Monuments of Champaner-Pavagadh Archaeological Park

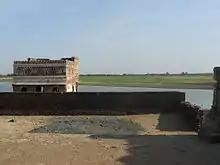
Kabutarkhana Pavilion

Lila Gumbaj Ki Masjid stands on a high plinth and has a frontage with arched entrance at the center flanked by two lateral arches. The central arch is a structure of well spaced minarets fashioned with horizontal cornices and mouldings; the niches have decorations. There are three mehrabs in the prayer hall and these are decorated with a central suspended kalash carved with floral motifs. Of the three domes, the one at the center has a fluted design and is colourful. Initially three entrances existed on the east, south, and north sides. On the north-east corner there is a rectangular ablution tank with a deep drain in front. The building is situated northeast of Jami Masjid. Stone pulverization has been observed on the masjid's pillars.